Ministry of Foreign Affairs (Denmark)

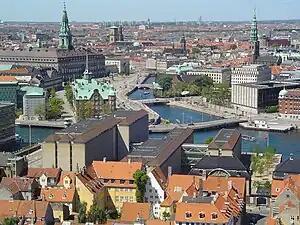
The ministry, as seen from Vor Frelsers Kirke in downtown Copenhagen

Accusations have surfaced that several high-profile Danish companies (including pharmaceutical company Novo Nordisk) had been bribing various Iraqi government and United Nations officials in connection with the UN Oil-for-Food Programme. According to a UN investigation, more than 2200 companies were involved in the bribery, among these 22 Danish companies, 17 of which are being investigated since 2005 by the State Prosecutor for Serious Economic Crime under the Ministry of Justice.